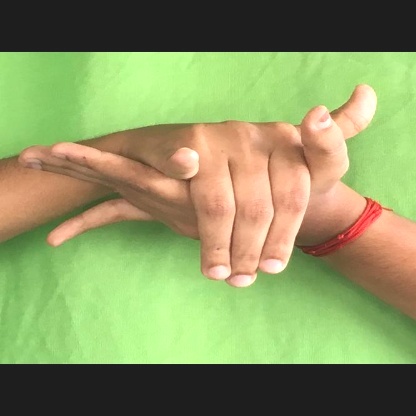
Mudra: Kurma